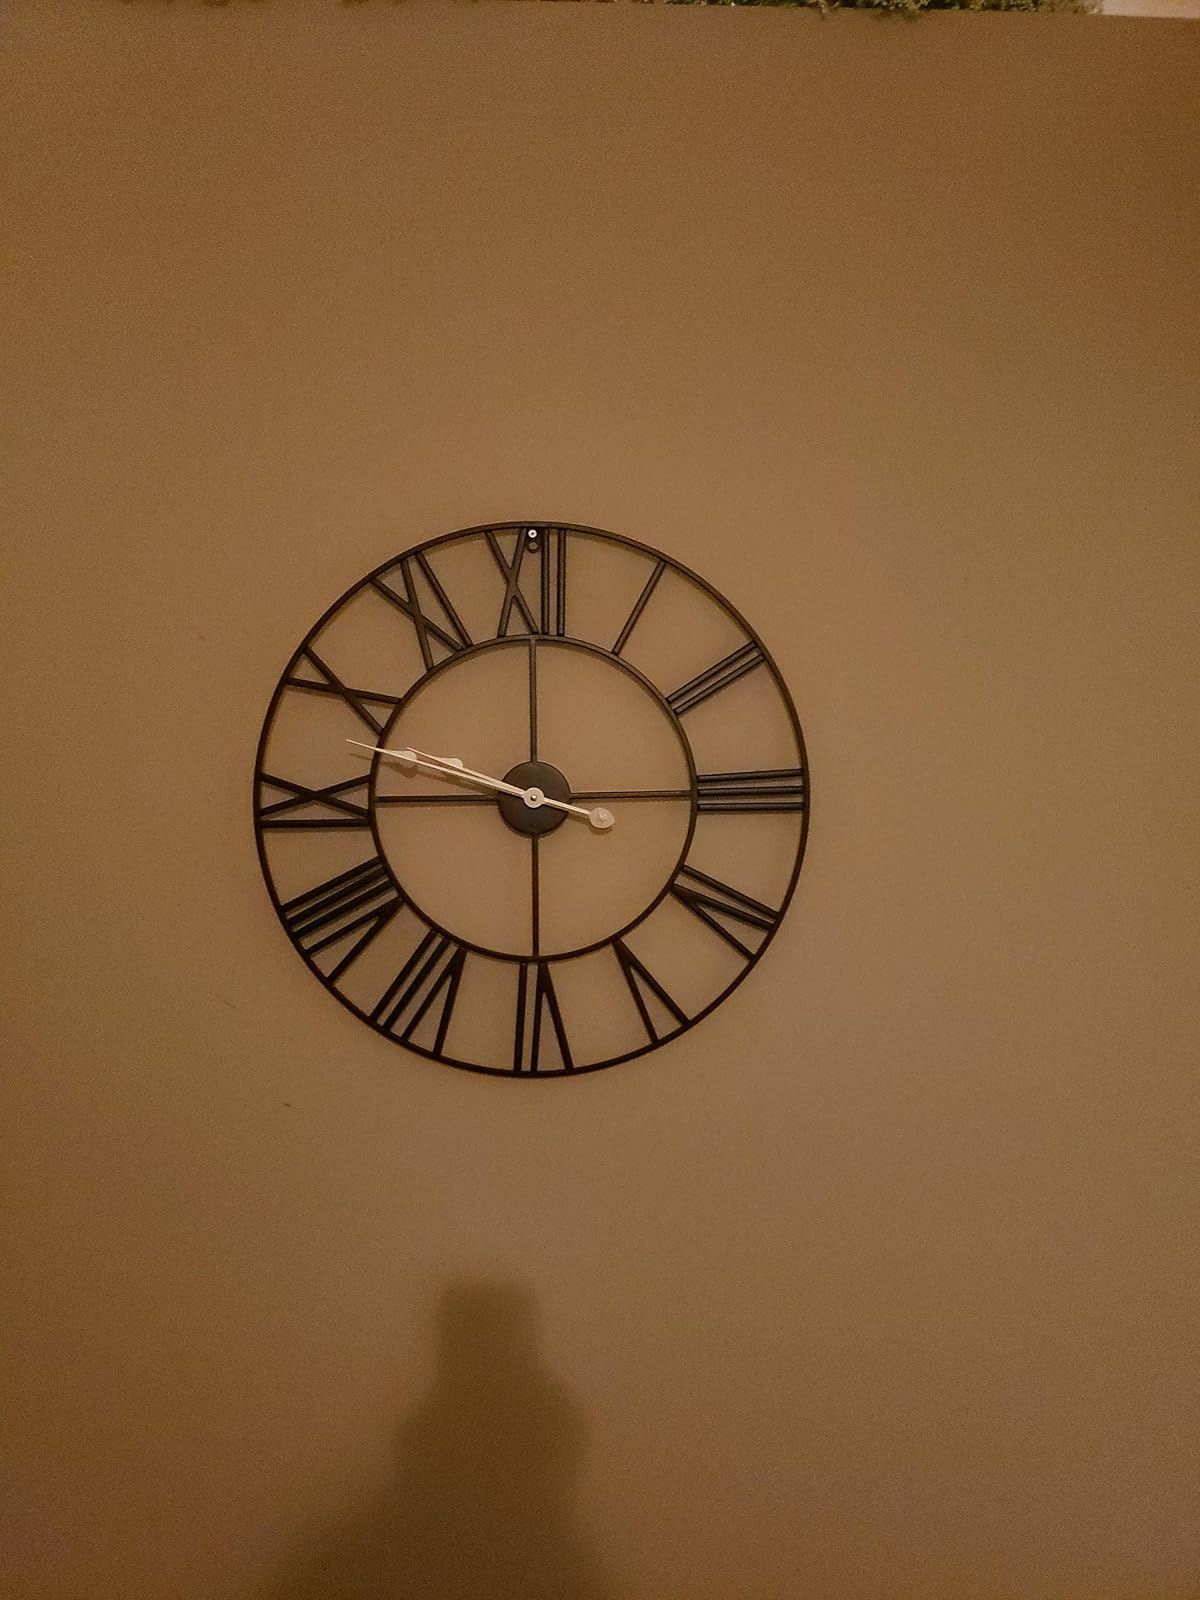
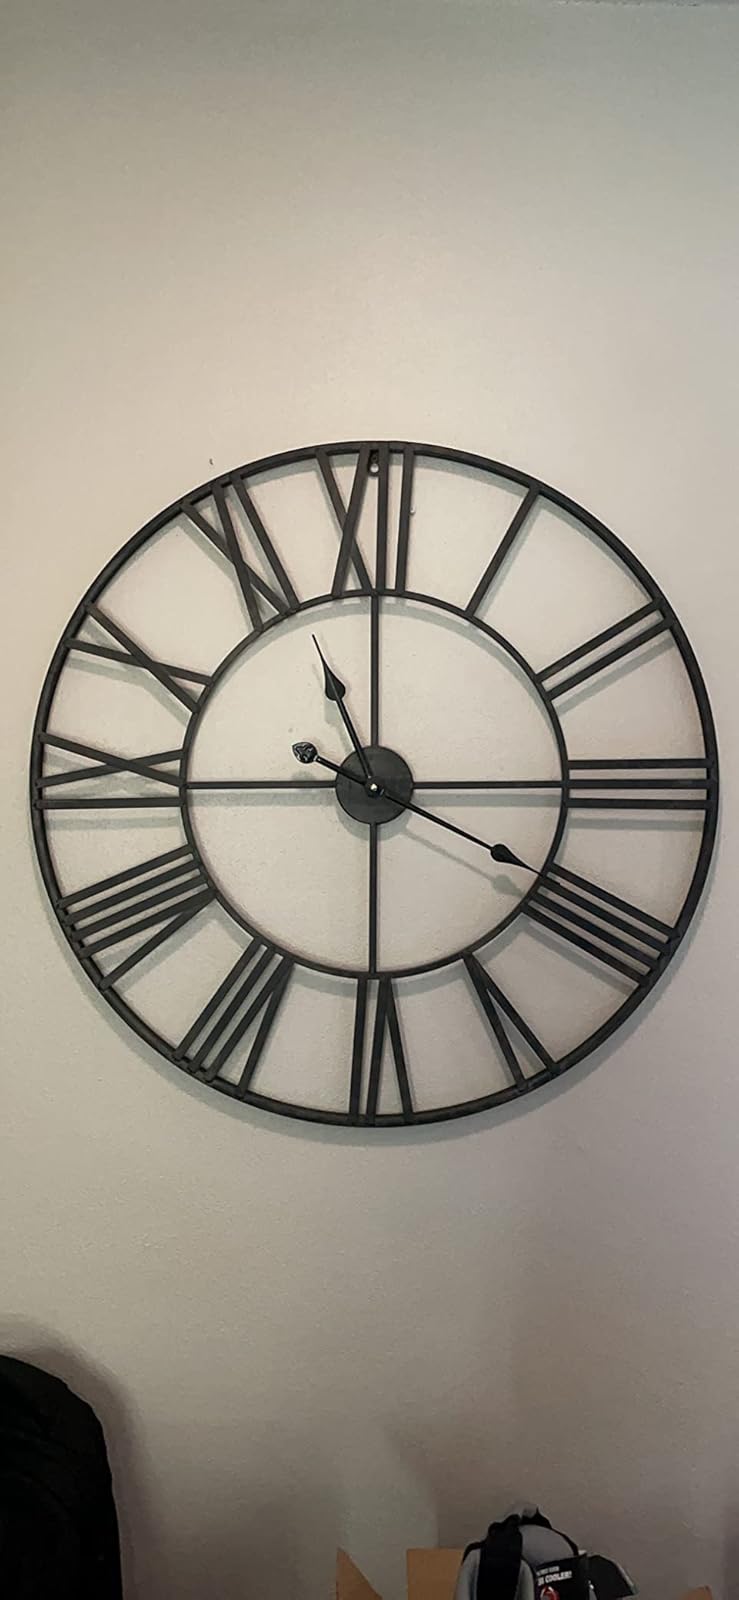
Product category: clock
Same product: no